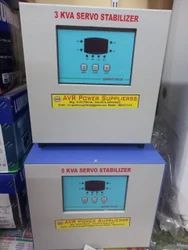
Label: Servo_Voltage_Stabilizer